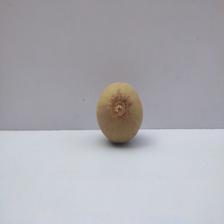
Size: Medium